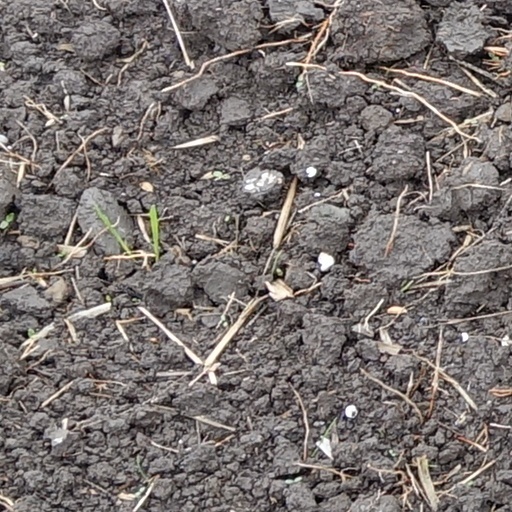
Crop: wheat